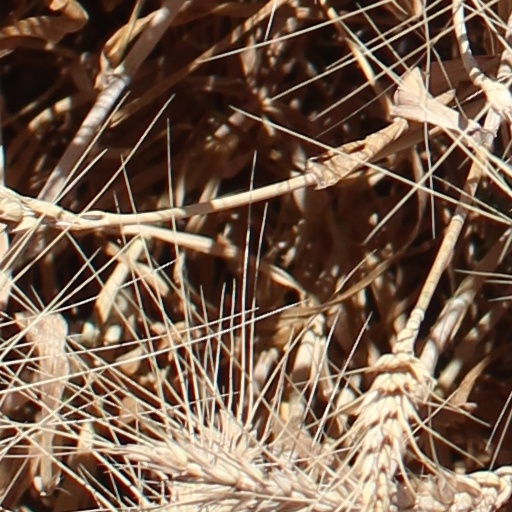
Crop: wheat